Emergency tourniquet

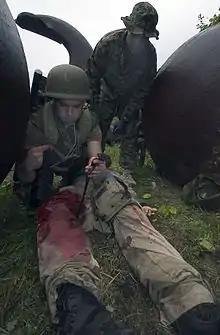
Emergency tourniquet being applied in simulated combat. Military devices are designed for rugged environments.

Possible risks of complications—morbidity—related to emergency tourniquet use include